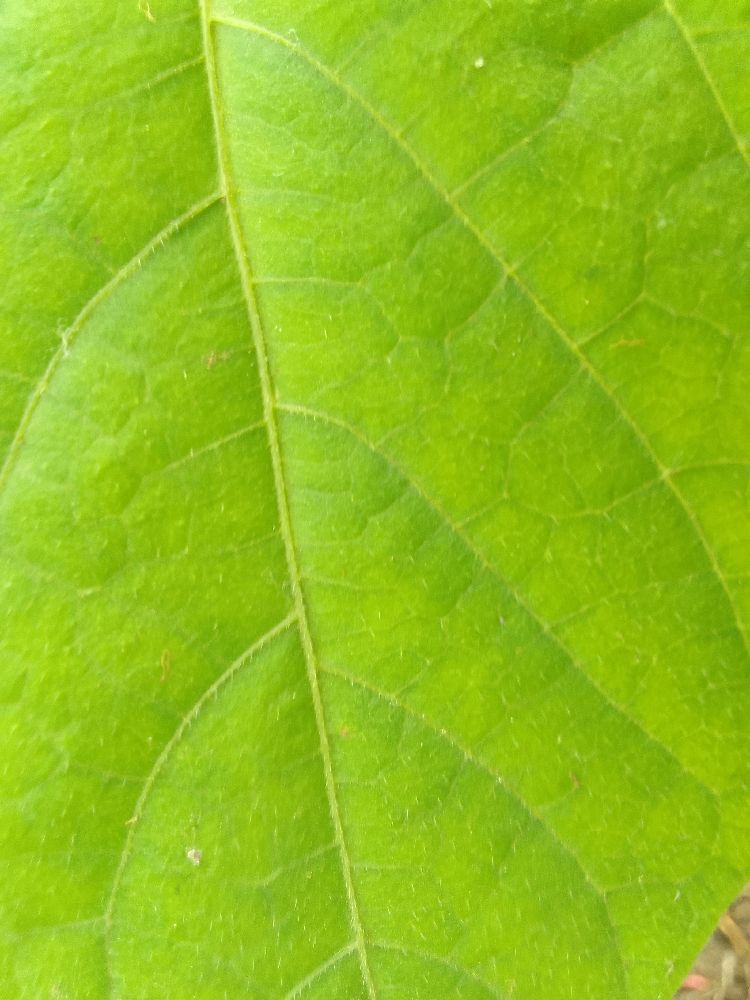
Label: healthy